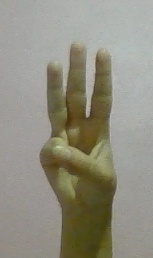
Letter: thaa